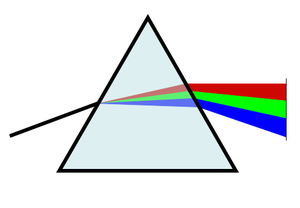
Prisme triangulaire provoquant la dispersion d'un faisceau de lumière en un spectre coloré.